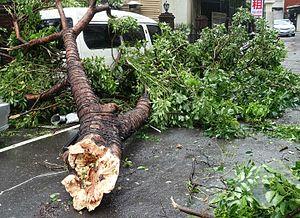
Rue de Taipei, après le passage du typhon Soudelor